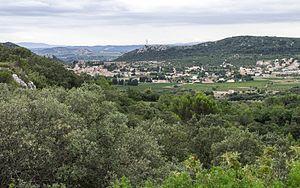
Saint-Bonnet-du-Gard vu depuis la garrigue. Saint-Bonnet-du-Gard, Gard, France.
Saint-Bonnet-du-Gard est une commune française située dans le département du Gard, en région Occitanie.